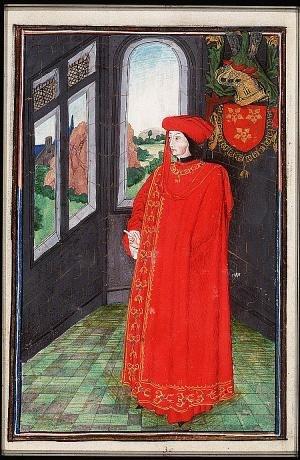
Jean IV de Vergy († 1461) en chevalier de la Toison d'Or.
Jean IV de Vergy était un seigneur de Fouvent-Saint-Andoche, de Vignory et de Saint-Dizier.